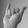
ASL letter: Y